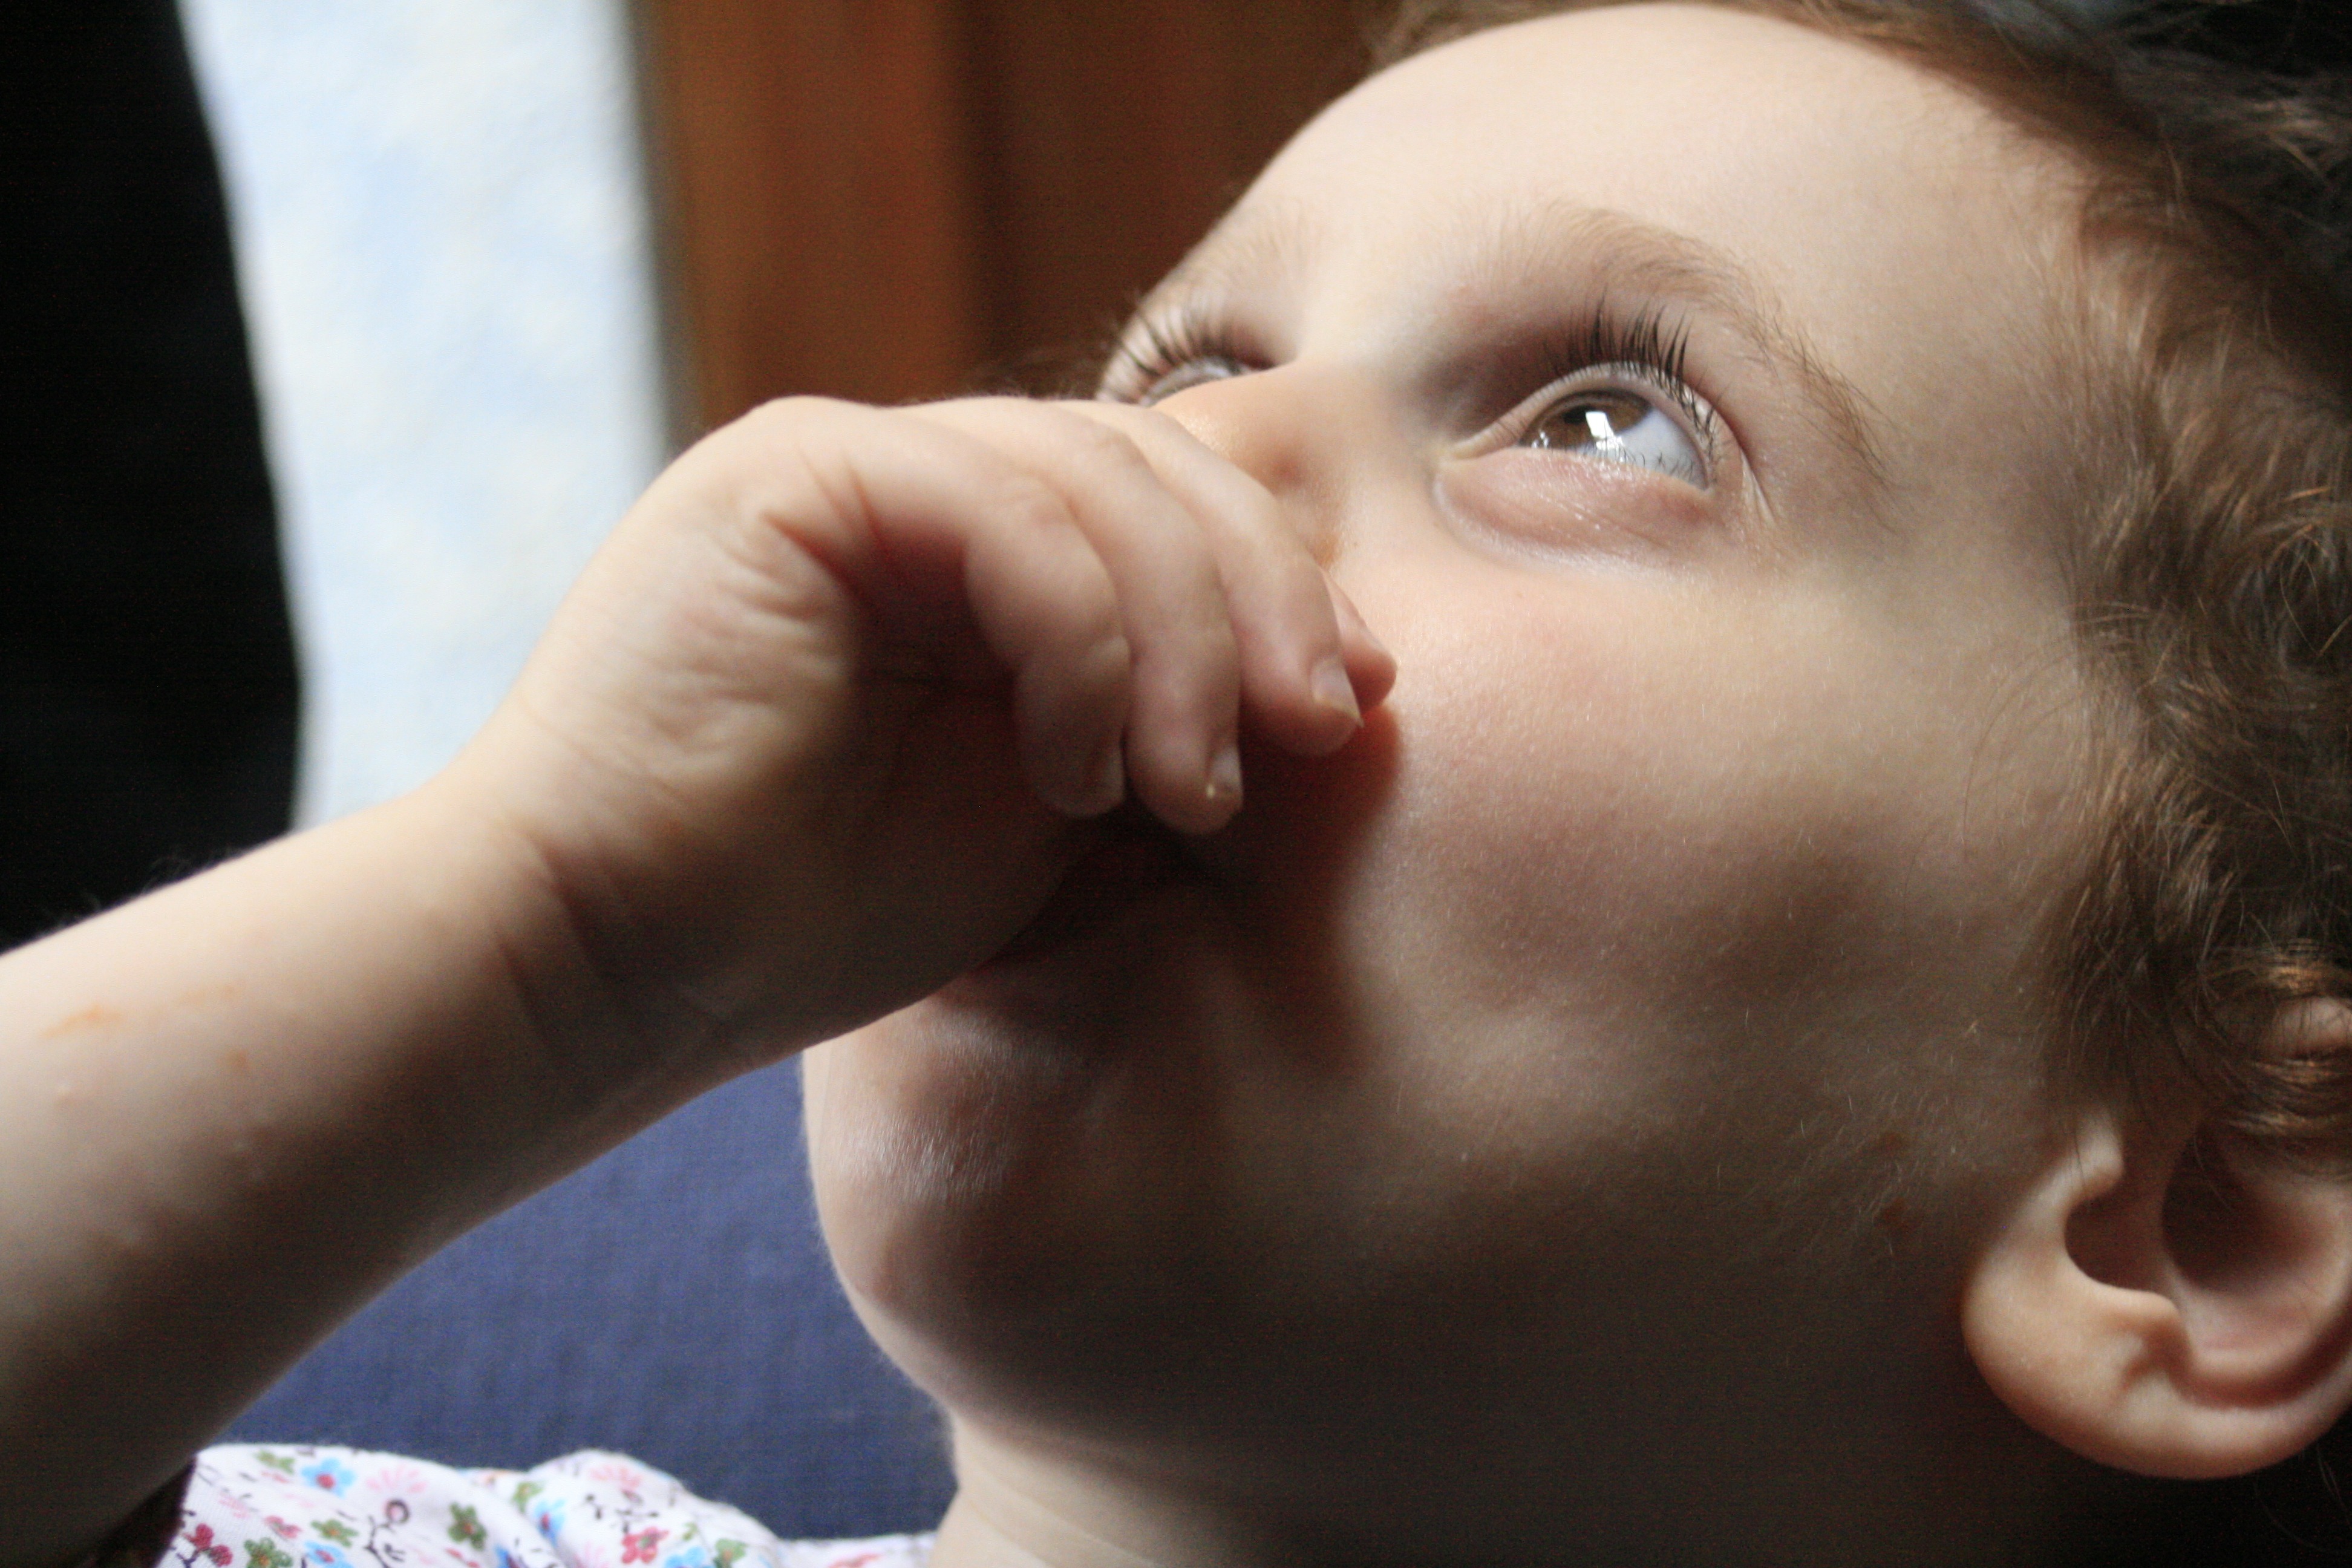
hand, person, girl, woman, cute, portrait, child, baby, facial expression, mouth, close up, human body, face, nose, infant, eye, head, skin, beauty, organ, emotion, sense, portrait photography